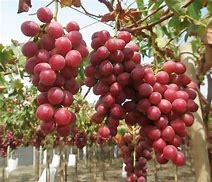
Label: grape